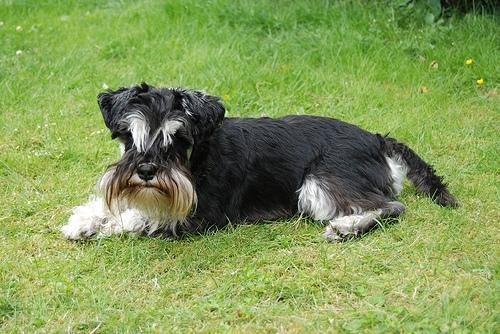
miniature_schnauzer